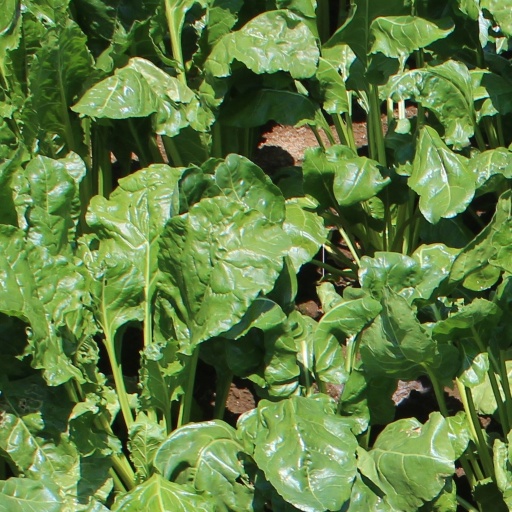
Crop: sugar beet